Three Men and a Cradle

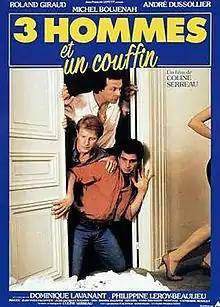
Film poster

Three Men and a Cradle is a 1985 French comedy film by Coline Serreau. The film was remade in Hollywood as "Three Men and a Baby" in 1987, which subsequently inspired nine adaptations in seven languages.